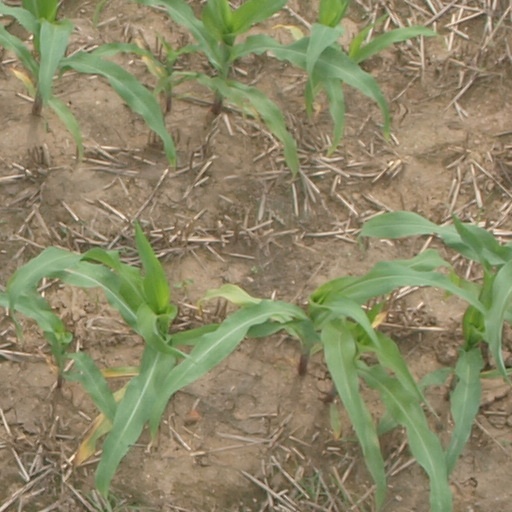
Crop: maize; corn